Chagas: Time to Treat campaign

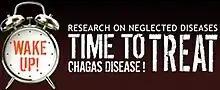
Logo

The Chagas: Time to Treat Campaign is an international campaign started by the Drugs for Neglected Diseases initiative to advocate for increased research and development of treatments for Chagas disease. Chagas is a potentially fatal neglected disease that affects between 8 and 13 million people worldwide. DNDi's Time to Treat campaign is pushing for increased political interest in new treatments for Chagas disease, increased public awareness of the disease and treatment limitations and increased public and private investment in R&D.